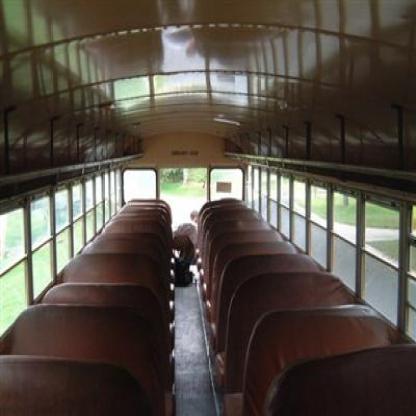
Scene: Indoor